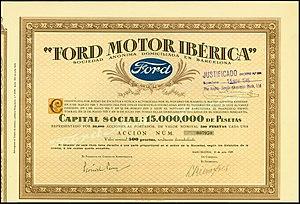
Motor Ibérica S.A. était un constructeur espagnol de véhicules utilitaires créé en 1954 à la suite de la nationalisation de Ford Espagne. En peu de temps, la société était devenue un groupe regroupant plusieurs marques spécialisées dans la fabrication d'autobus, camions, camionnettes, véhicule tout-terrain et tracteurs agricoles.